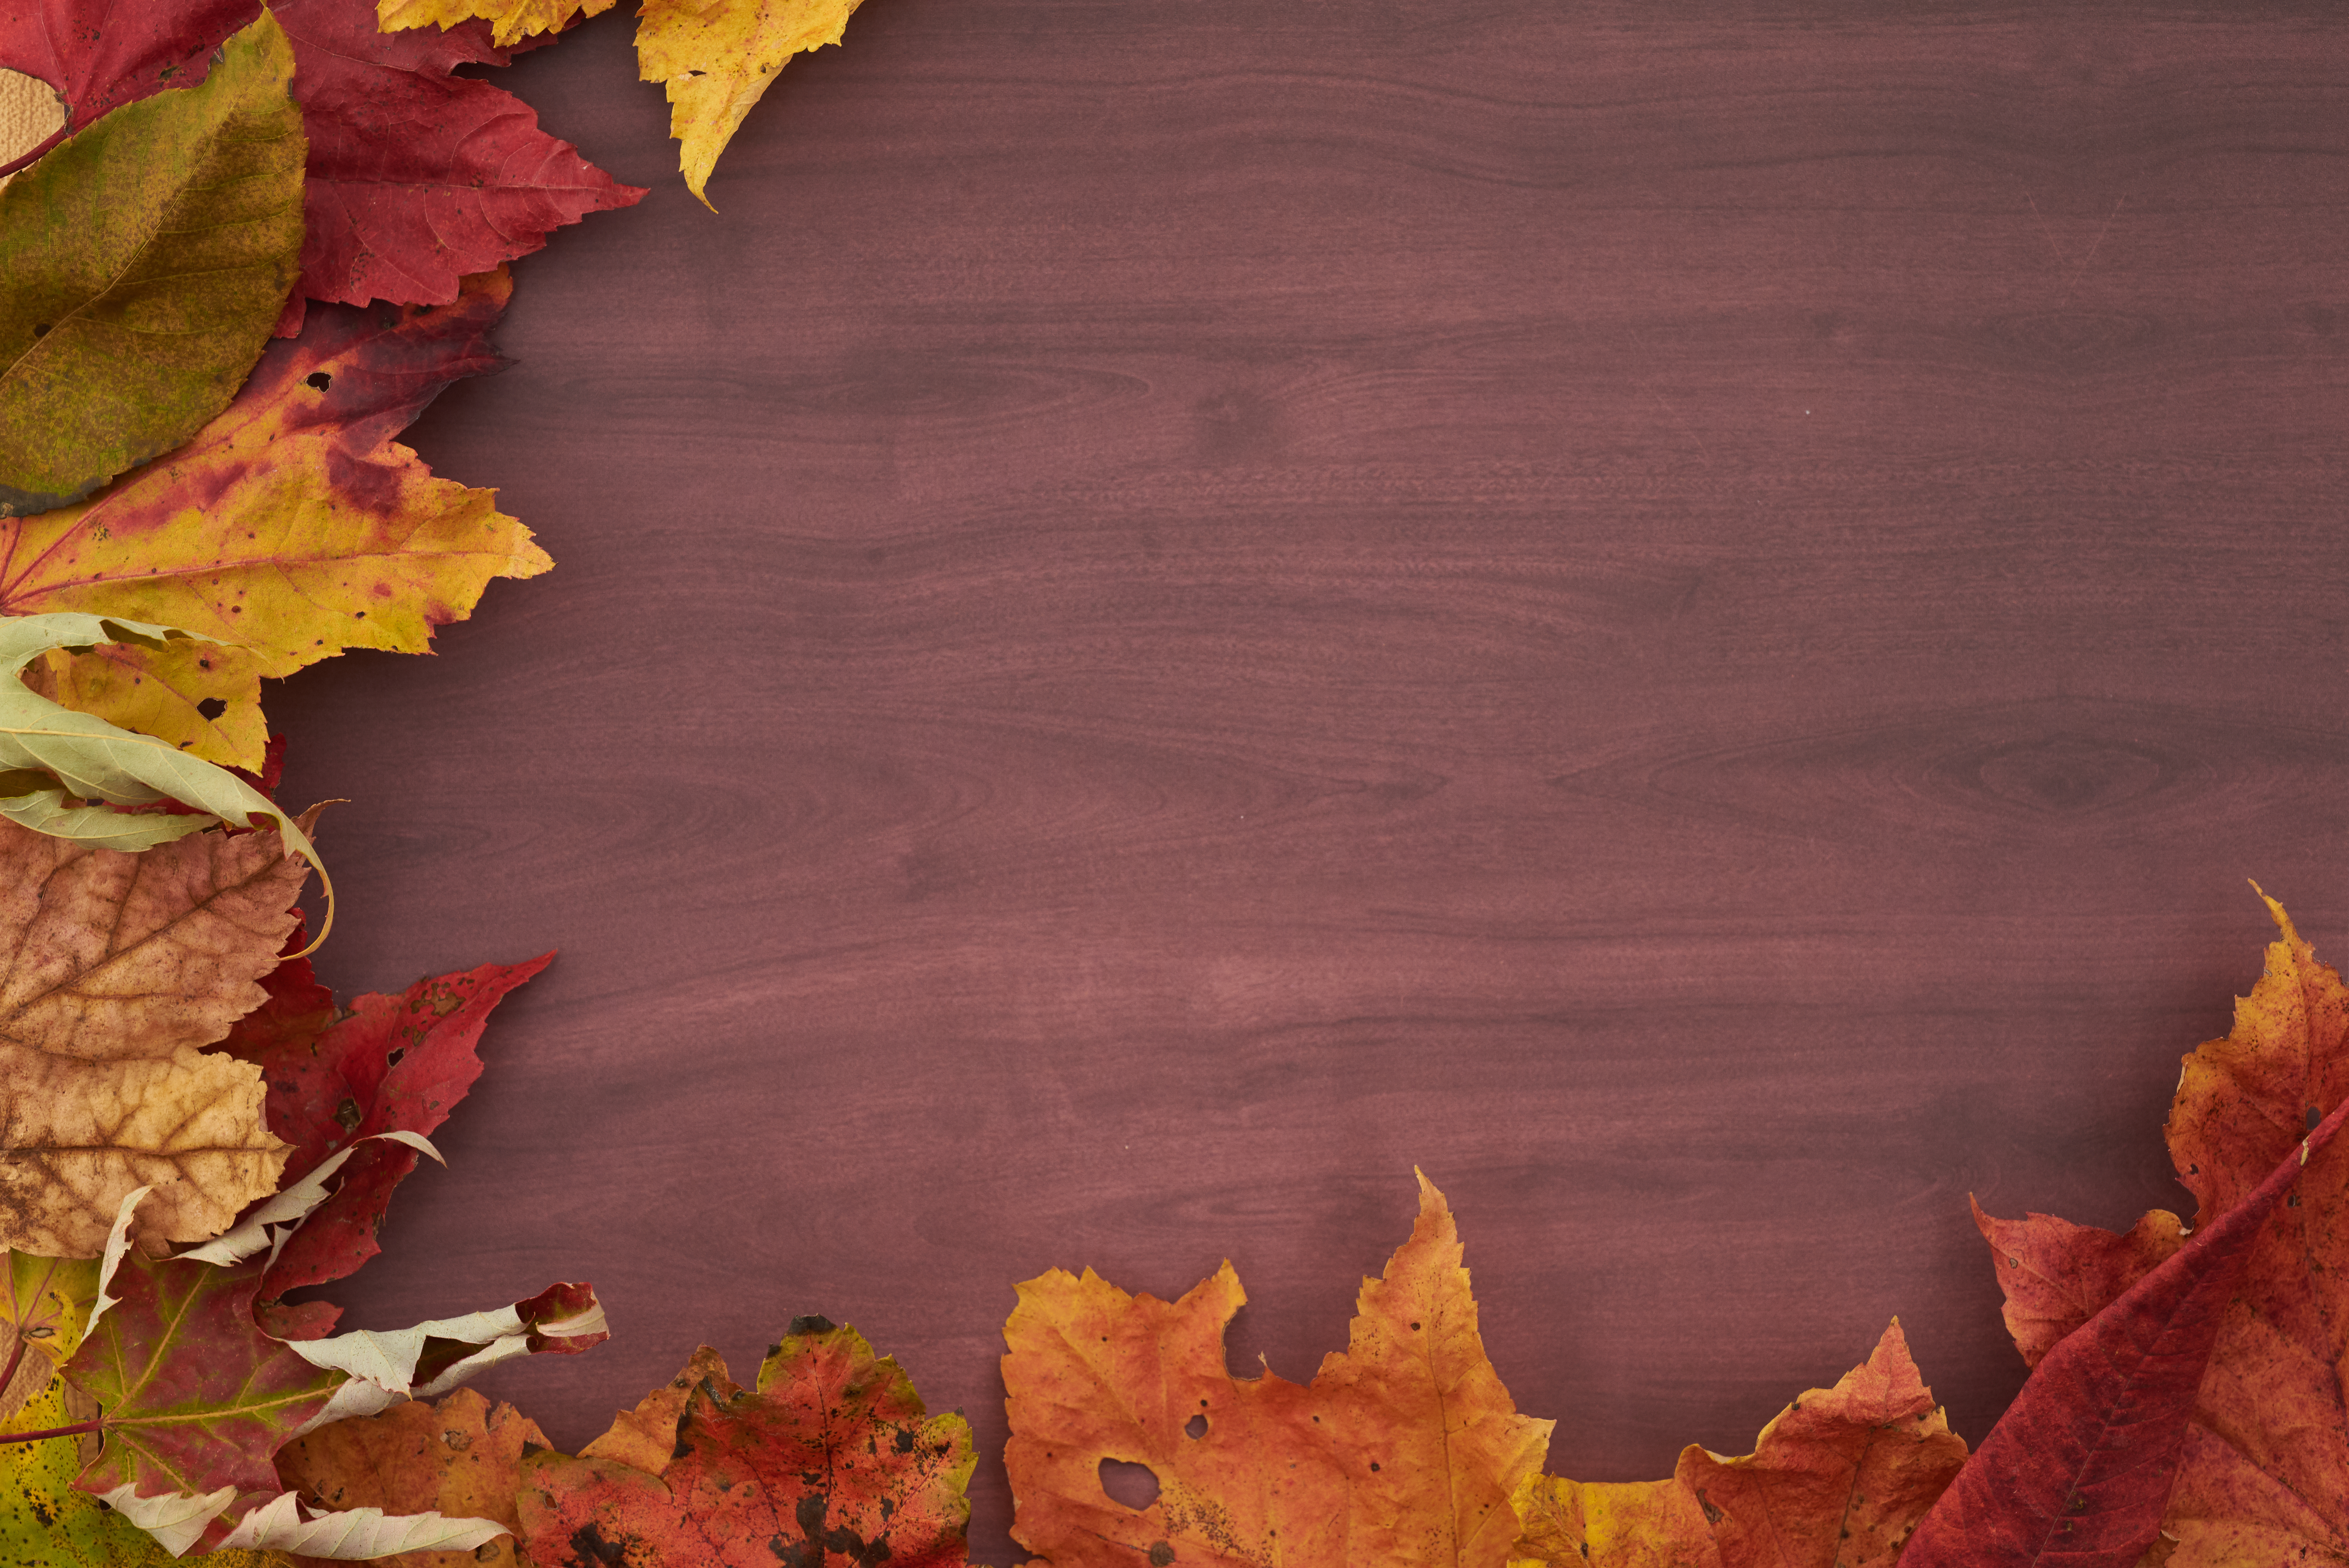
brown, nature, wood, orange, amber, natural landscape, twig, water, red, deciduous, woody plant, plant, Tints and shades, landscape, grass, flowering plant, trunk, art, tree, peach, still life photography, annual plant, soil, shadow, plant stem, rock, still life, petal, autumn, temperate broadleaf and mixed forest, coquelicot, Northern hardwood forest, maple